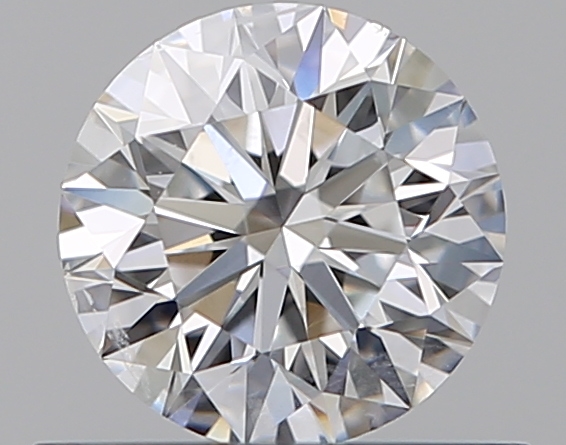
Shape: round
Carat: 0.56
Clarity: SI2
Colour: E
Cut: EX
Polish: EX
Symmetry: EX
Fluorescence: N
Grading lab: GIA
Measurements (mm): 5.26 x 5.29 x 3.3